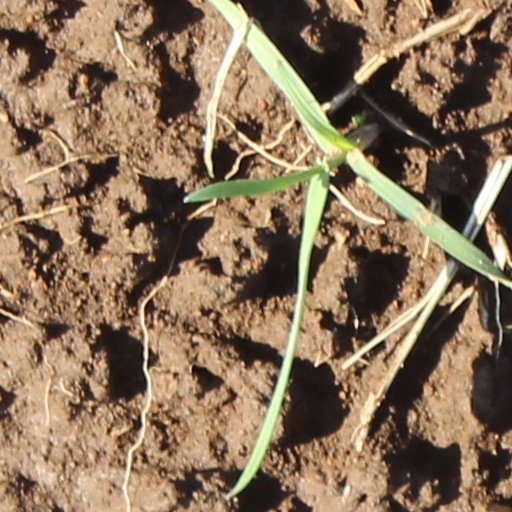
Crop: wheat